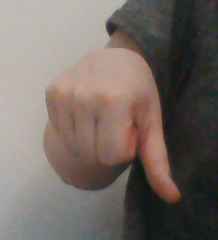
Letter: waw